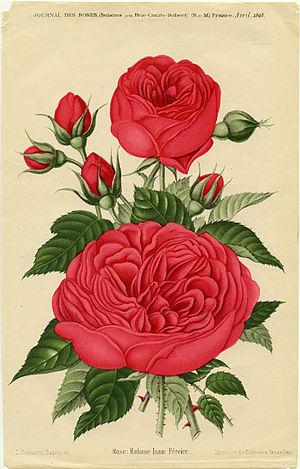
Madame Isaac Pereire est un cultivar de rosier grimpant célèbre pour son parfum et sa couleur rouge, tirant sur le carmin vif. Il appartient à la classe des rosiers Bourbon et a été obtenu en France par Armand Garçon en 1881, puis commercialisé par Jules Margottin fils. Il est nommé en l'honneur de Mᵐᵉ Isaac Pereire, épouse du fameux financier.